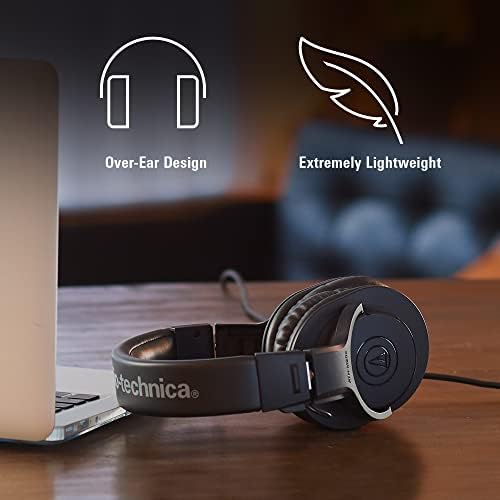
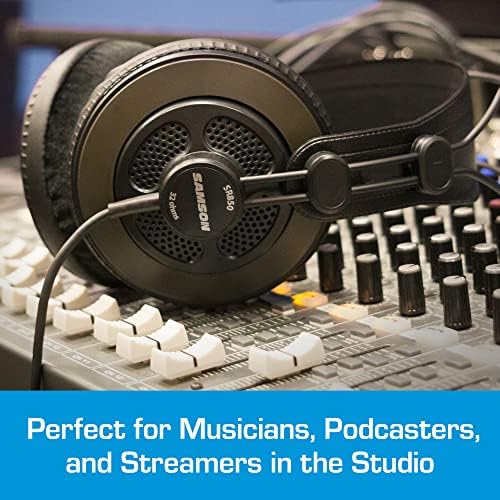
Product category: headphones
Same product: no